Page Morris

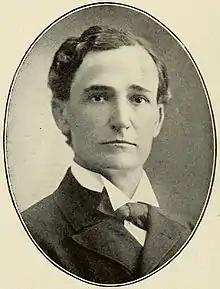

Robert Page Waller Morris (June 30, 1853 – December 16, 1924) was a United States representative from Minnesota and a United States district judge of the United States District Court for the District of Minnesota.